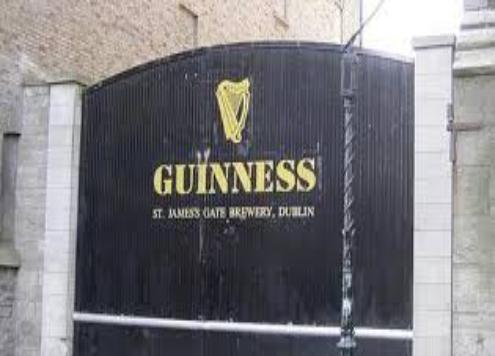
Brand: GUINNESS
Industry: Food